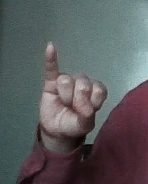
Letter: meem